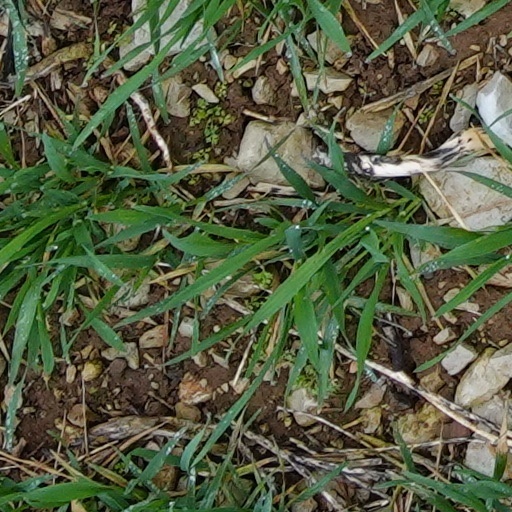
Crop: wheat